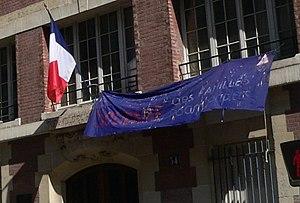
Dans ce quartier multiethnique de Paris, à deux pas du siège de campagne de Nicolas Sarkozy, une école primaire affiche son soutien aux sans-papiers
D'aucuns considèrent que l'on ne peut parler d'immigration en France, et donc en faire l'histoire, qu'à partir de la fin du XIXᵉ siècle ou du début du XXᵉ siècle : en effet, la notion d'étranger n'a commencé à être assimilée à une différence de nationalité que progressivement au cours du XIXᵉ siècle ; avant, du fait de la faiblesse des moyens de transport, pour être un étranger il suffisait de venir d'une ville ou village jugé éloigné, c'est-à-dire parfois à quelques dizaines de kilomètres. D'autant que, même si le territoire correspondant à l'actuelle France a toujours accueilli de nombreuses migrations, notamment celtiques et germaniques, il n'y eut pas de mouvement migratoire significatif entre 650 et 1850 en France, à l'exception de quelques peuplements bretons en Armorique et anglo-scandinave en Normandie.